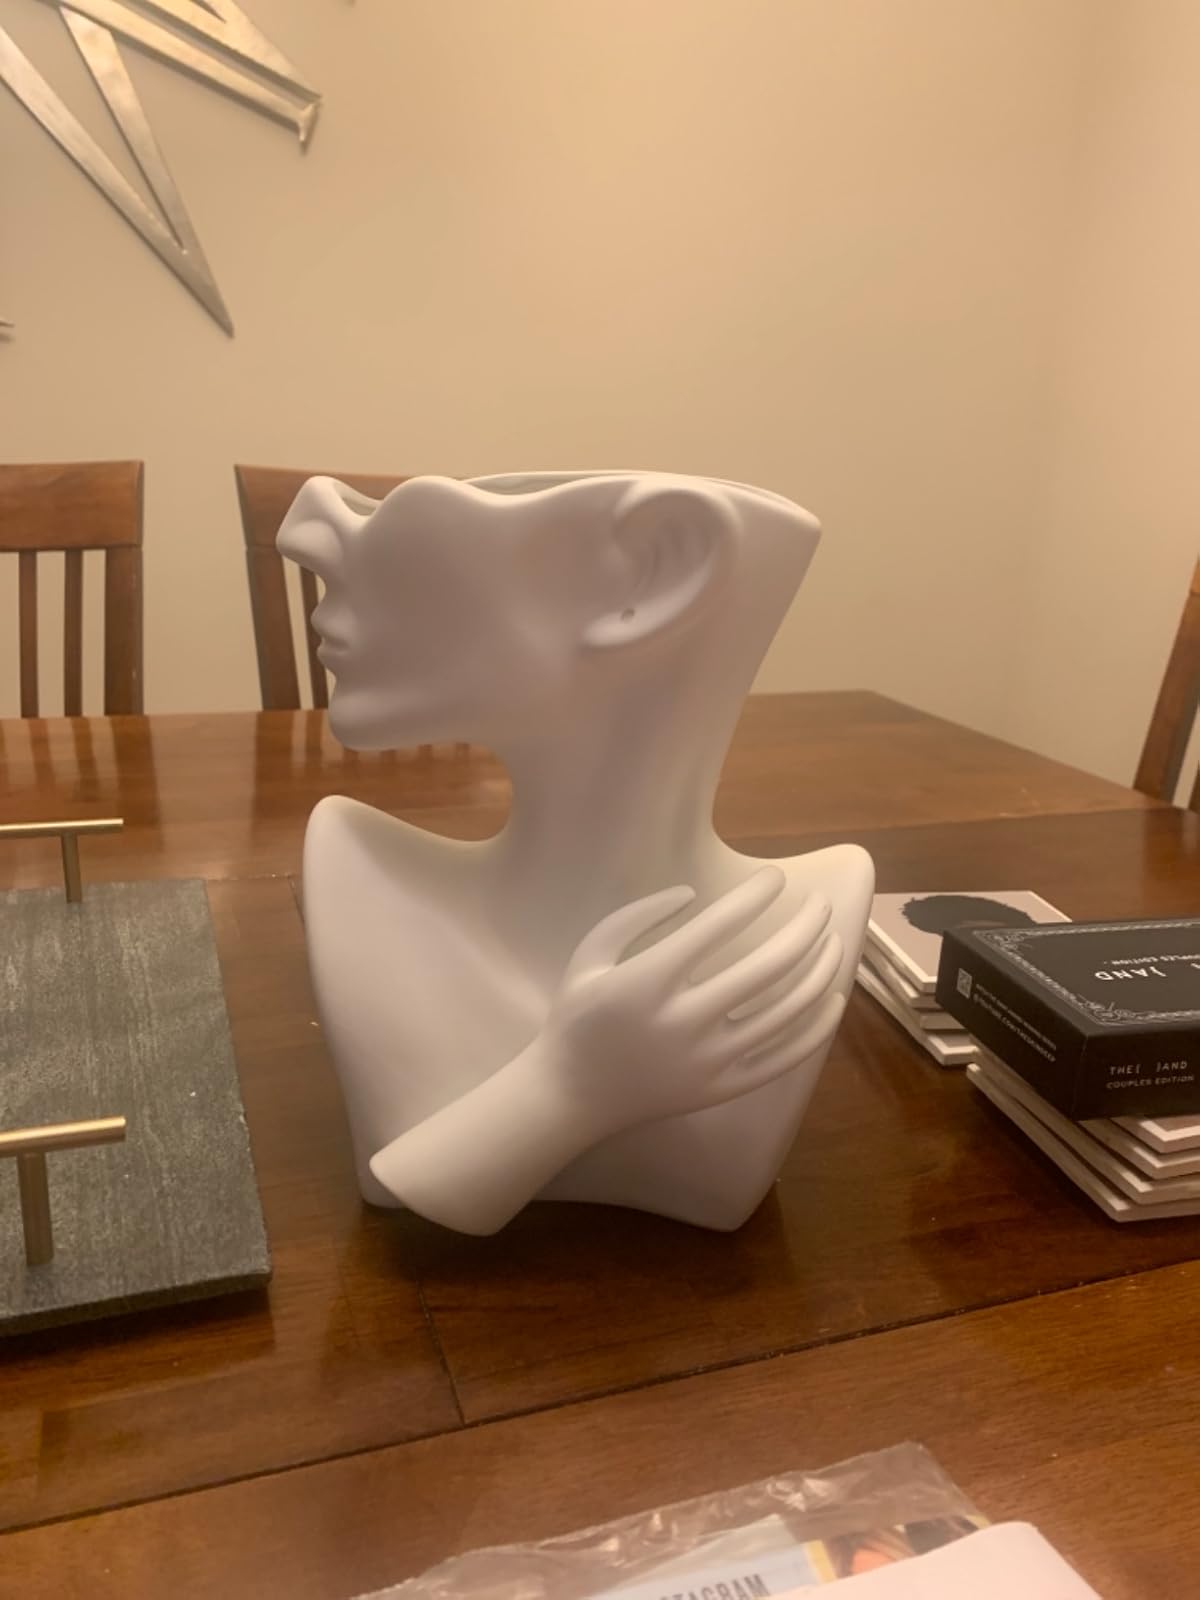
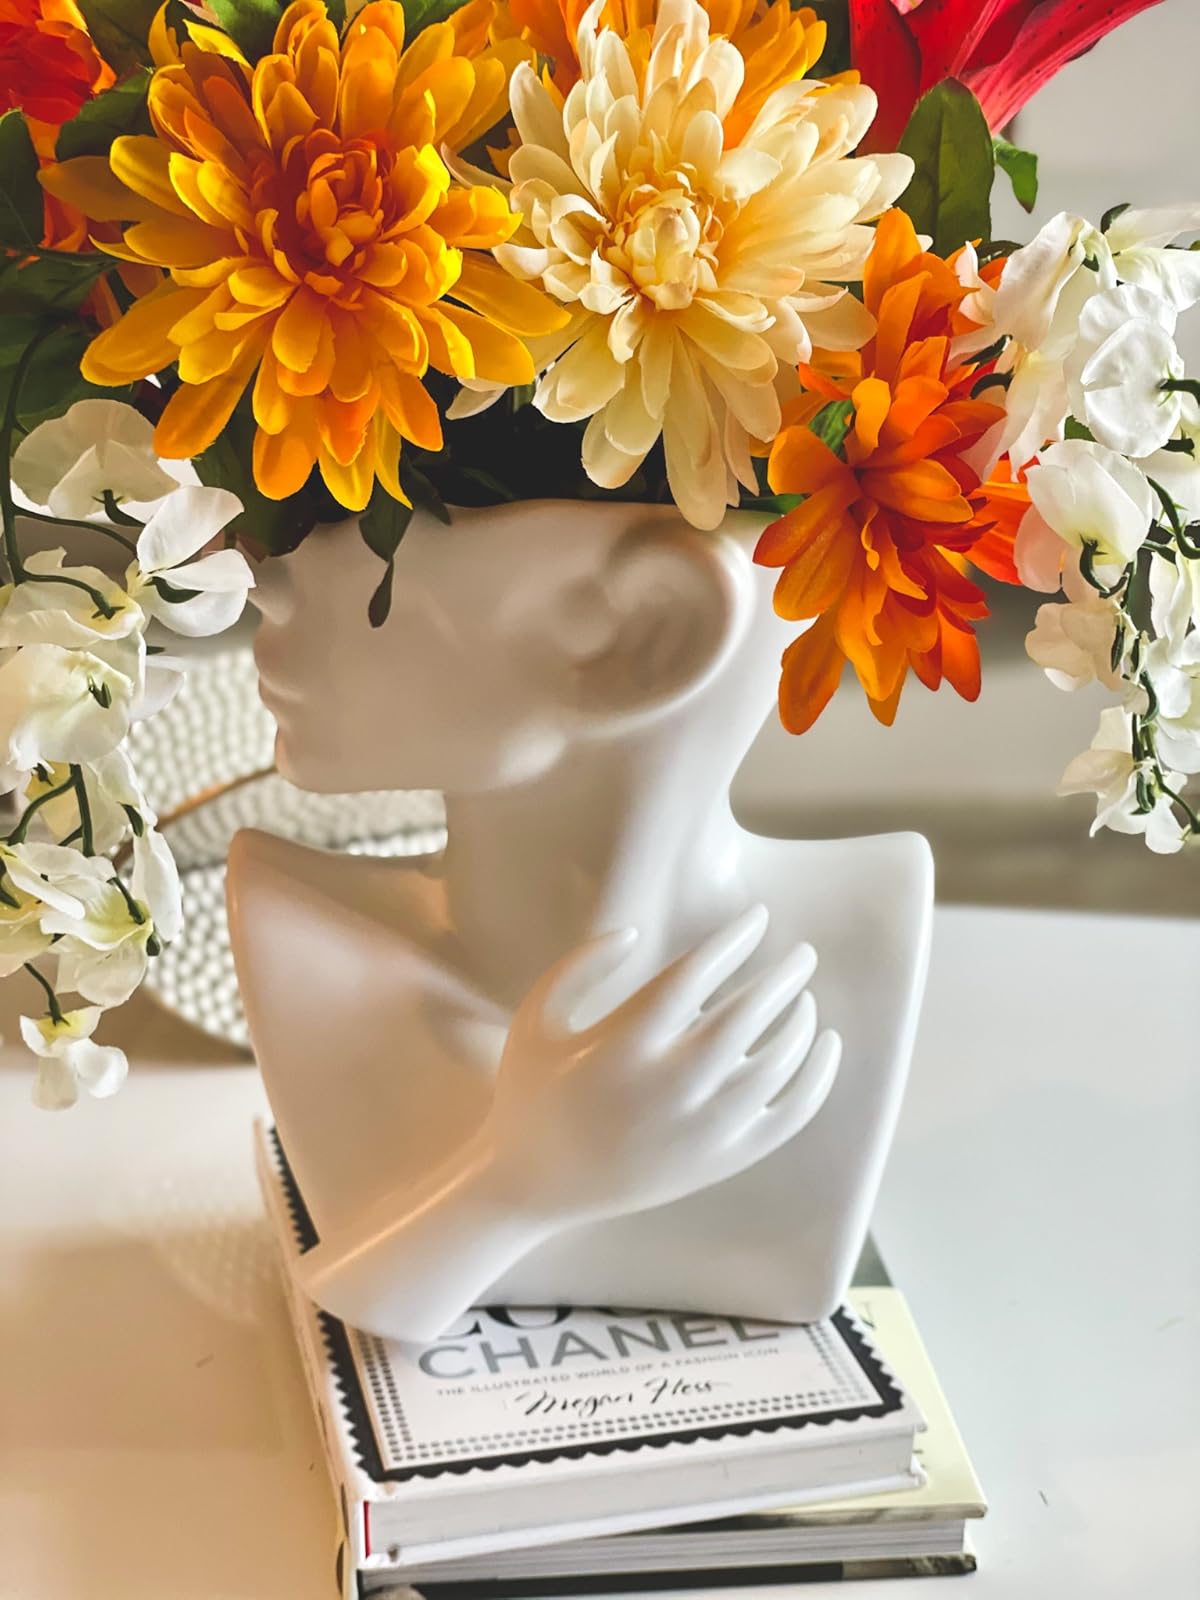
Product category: vase
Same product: yes